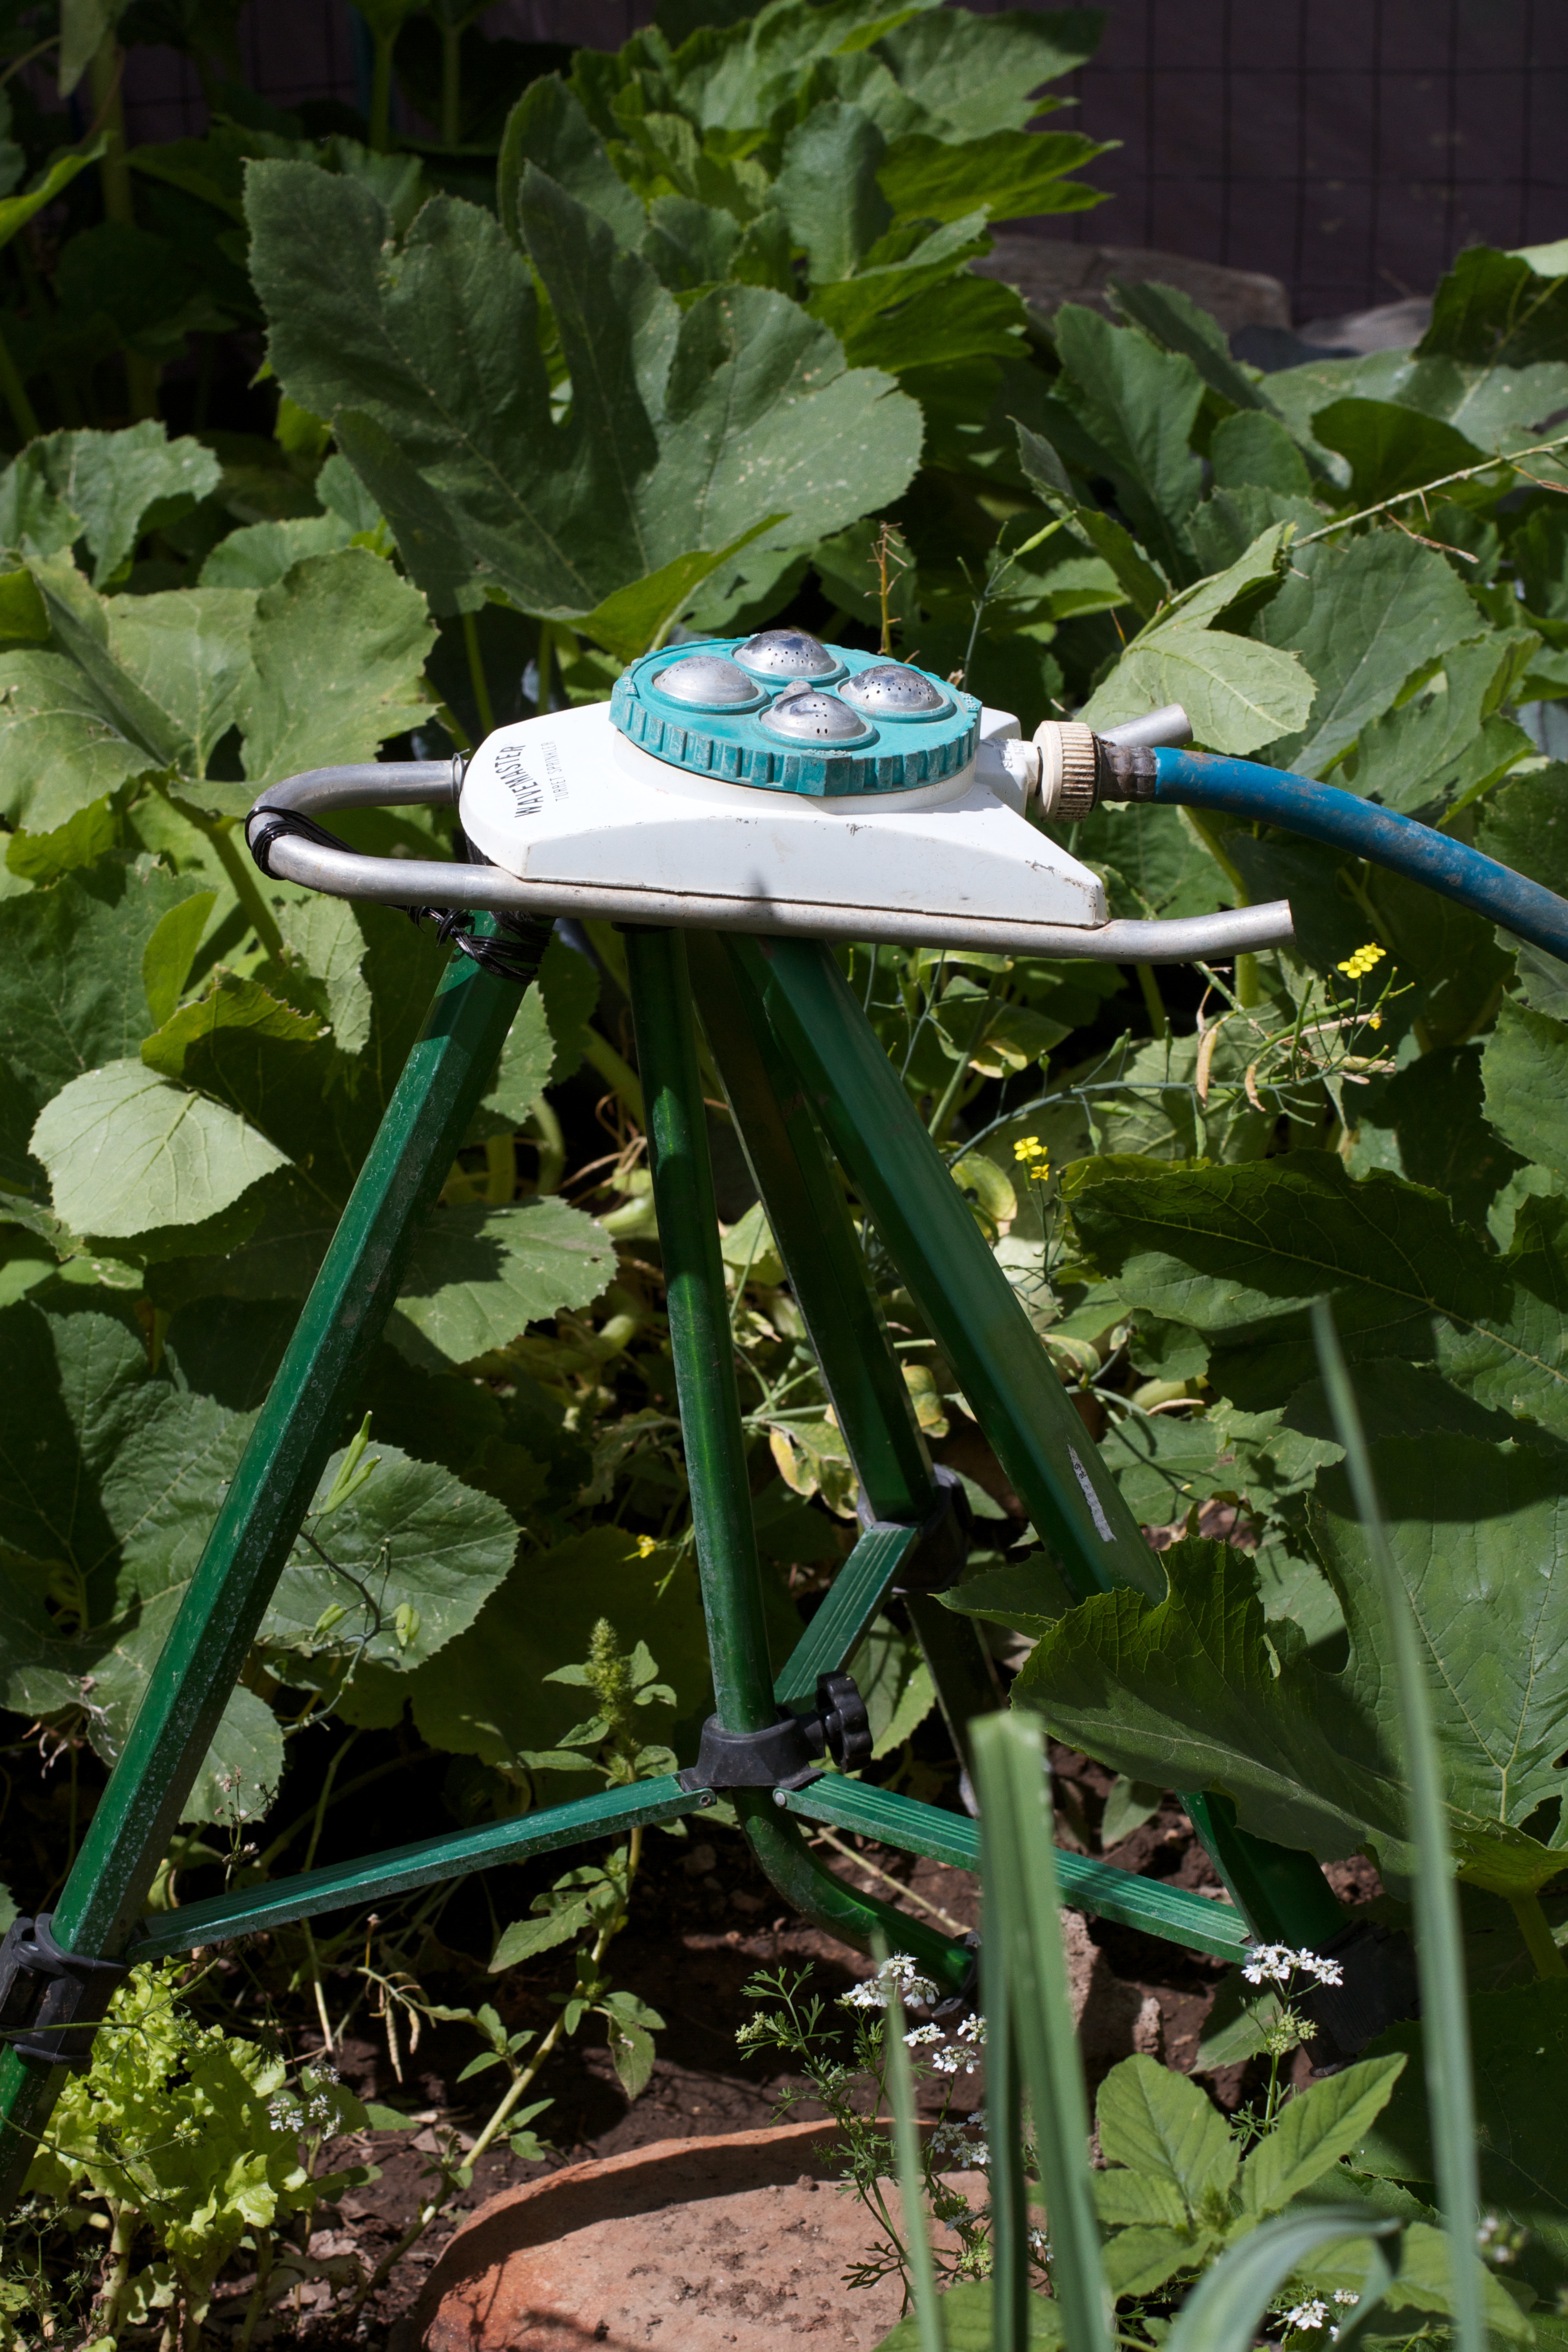
nature, grass, lawn, leaf, flower, green, jungle, backyard, botany, agriculture, garden, rainforest, yard, tropics